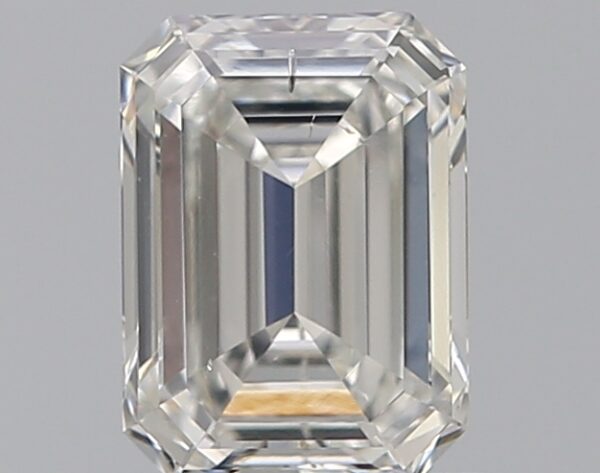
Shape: emerald
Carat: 0.72
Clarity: SI1
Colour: H
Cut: EX
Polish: EX
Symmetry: VG
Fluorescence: N
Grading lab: GIA
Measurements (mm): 6.2 x 4.55 x 2.6